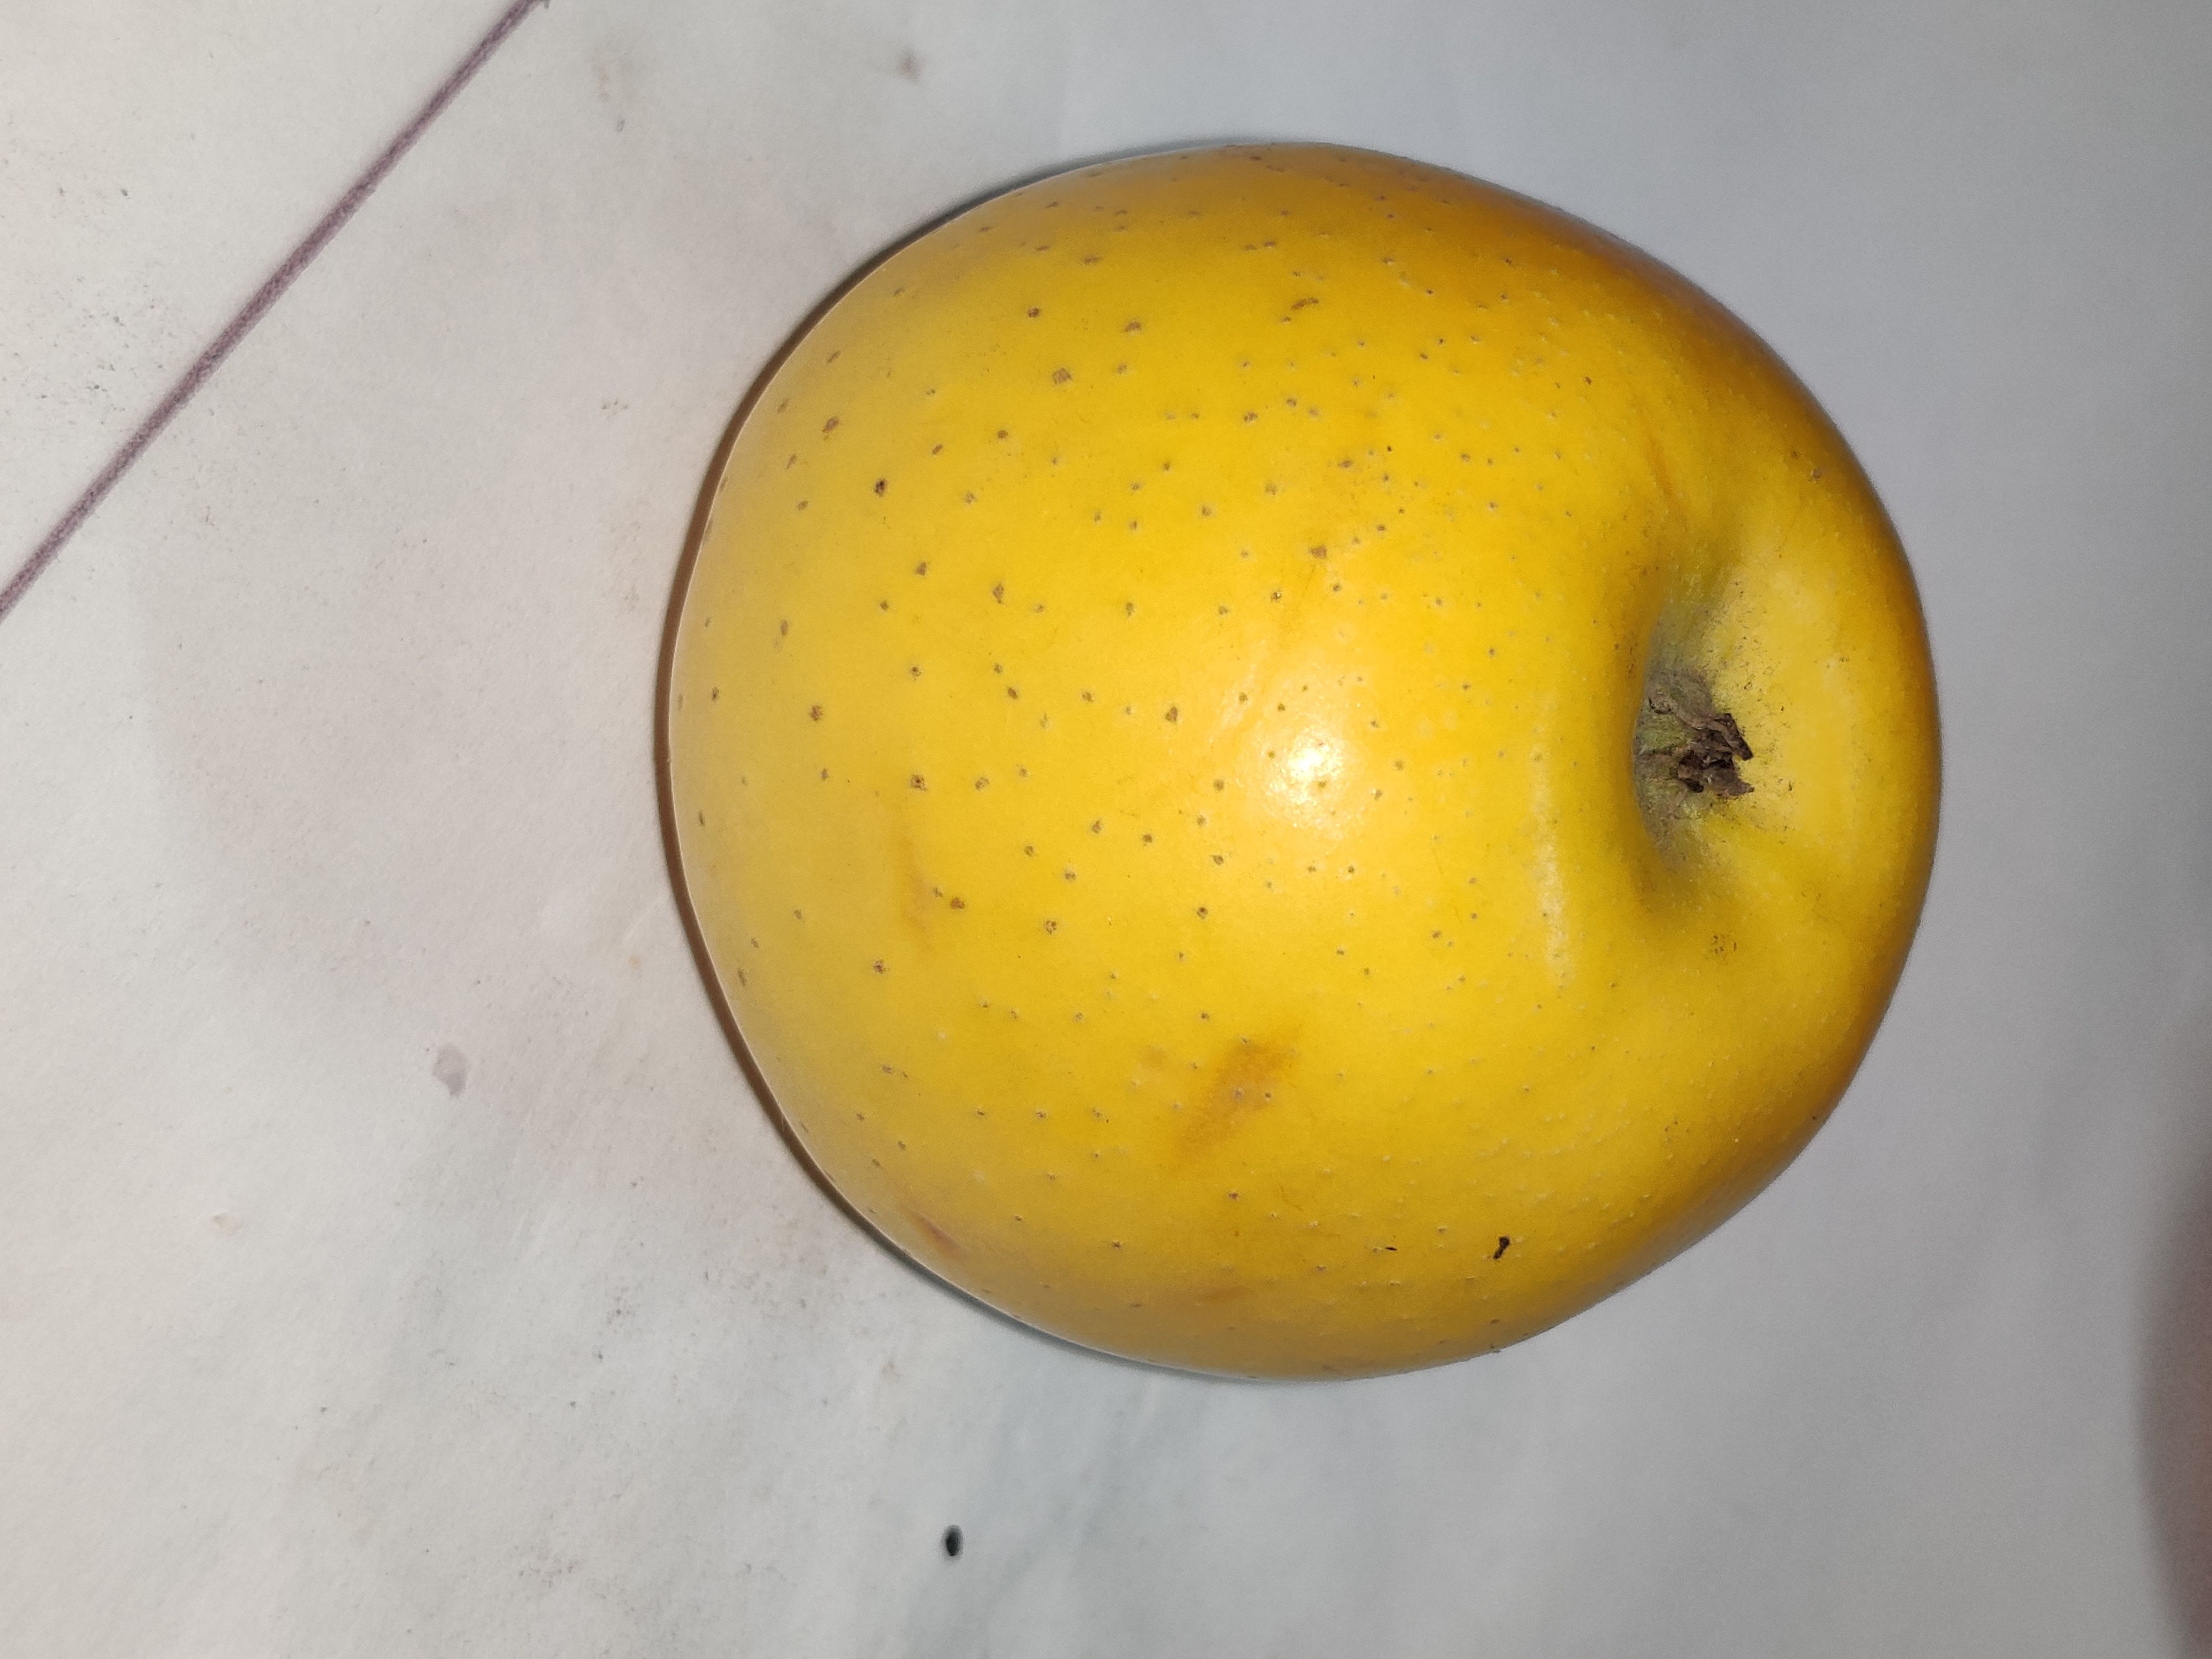
Fruit: apple
Grade: 1st-grade